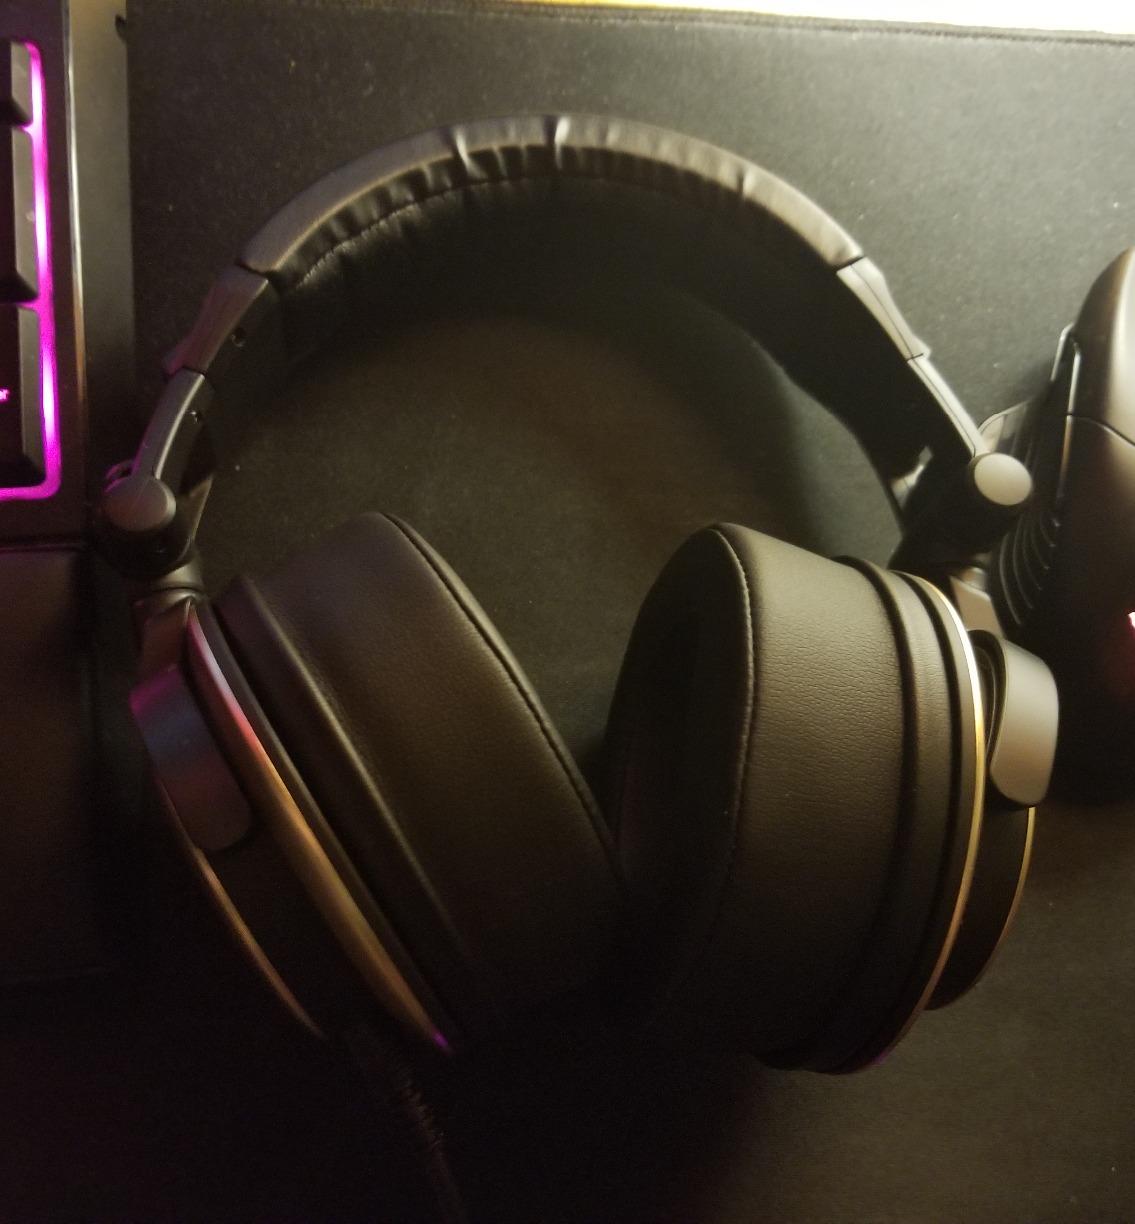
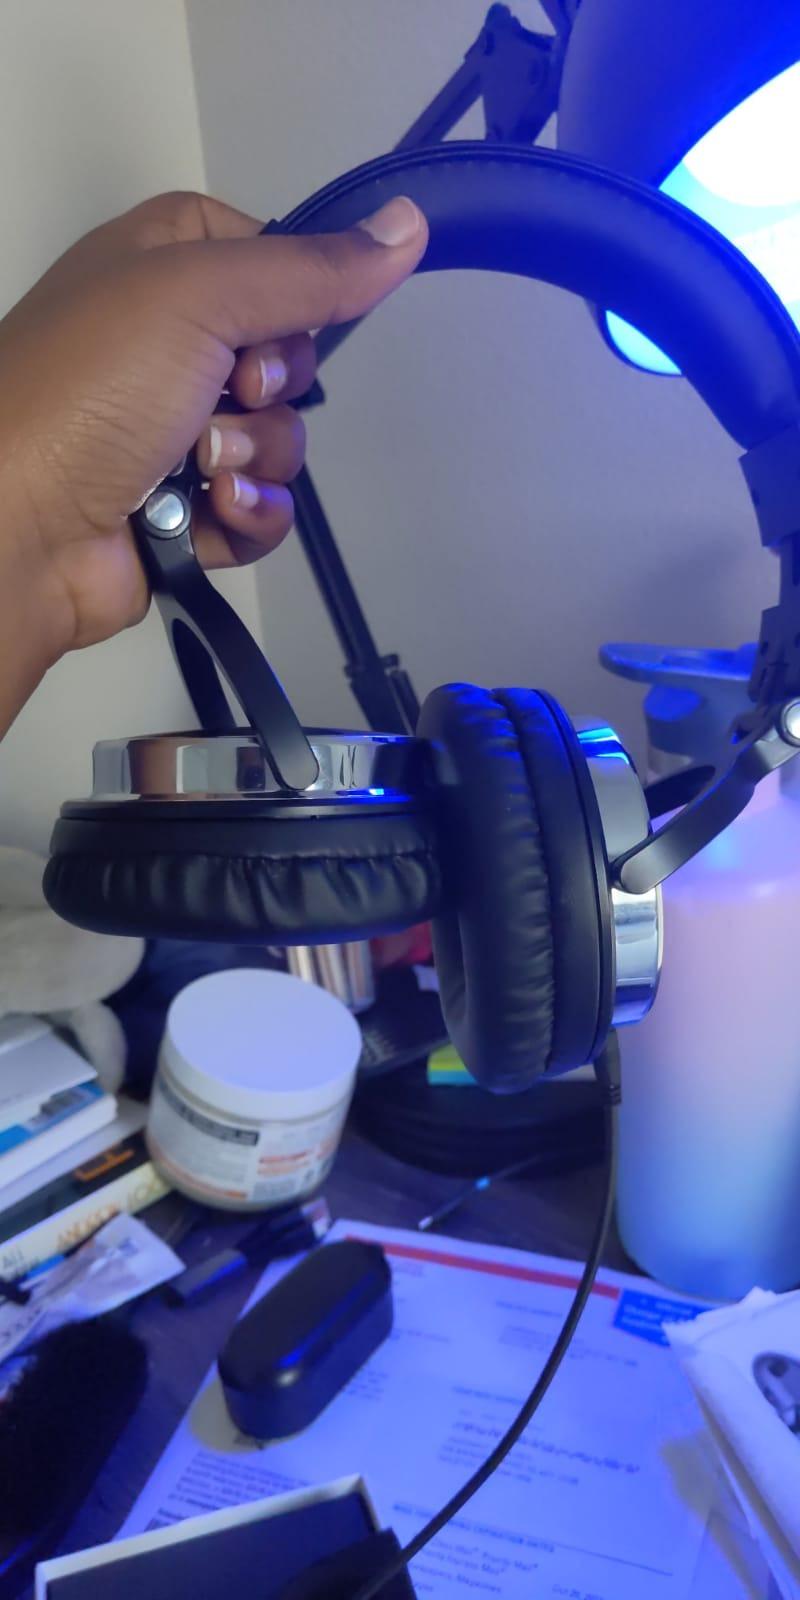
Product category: headphones
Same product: no